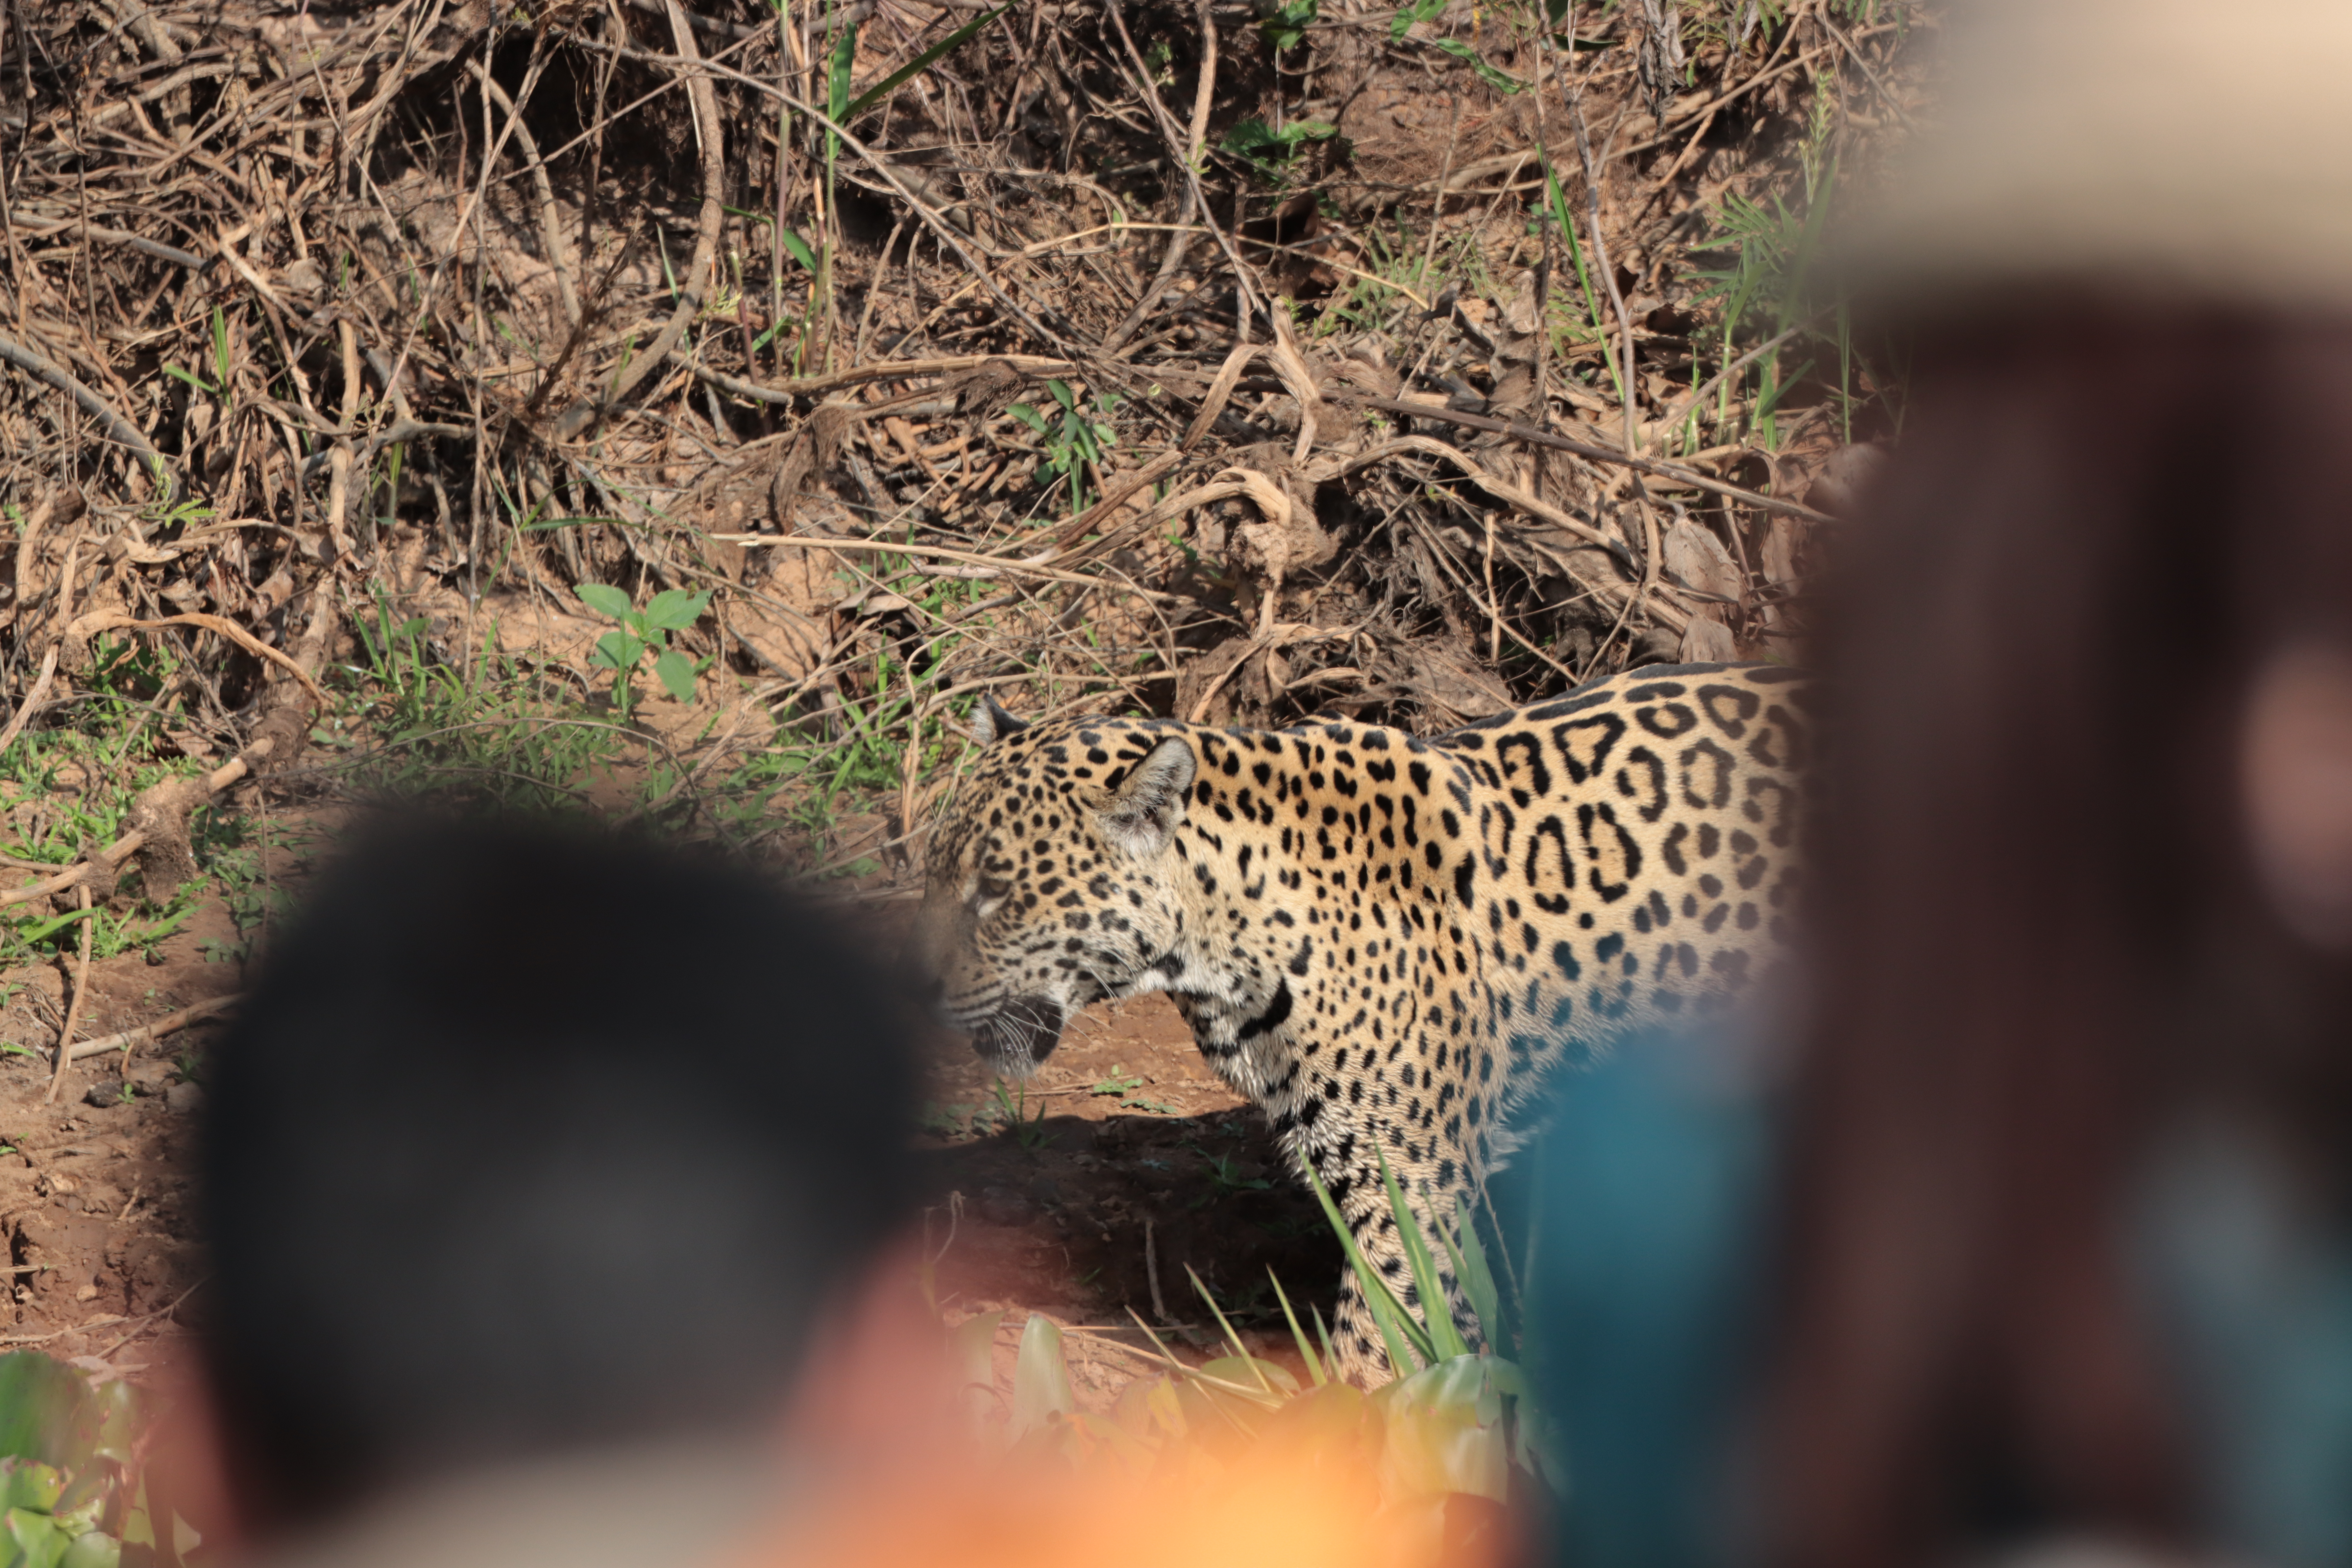
Jaguar: Jaju